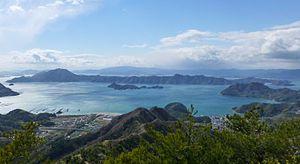
Ōsakikamijima est un bourg du district de Toyota, dans la préfecture d'Hiroshima au Japon. Il est situé sur une île de la mer intérieure de Seto.